History of stepwells in Gujarat

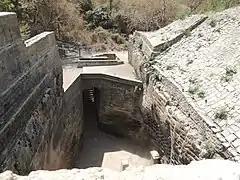

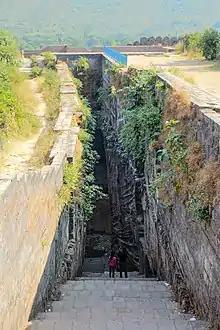

The earliest example of a bath-like pond reached by steps is found at the Uparkot caves in Junagadh. These caves have been dated to the fourth century. Navghan Kuvo, a well with circular staircase, in the vicinity, is another example. It was possibly built in the Western Satrap (200-400 AD) or Maitraka (600-700 AD) period though some place it as late as the 11th century. The nearby Adi Kadi Vav is constructed either in the second half of the 10th century or 15th century.